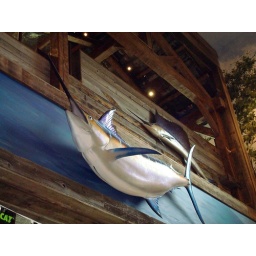
A plastic sword fish at the Bass Pro Shops in Foxboro, Massachusetts